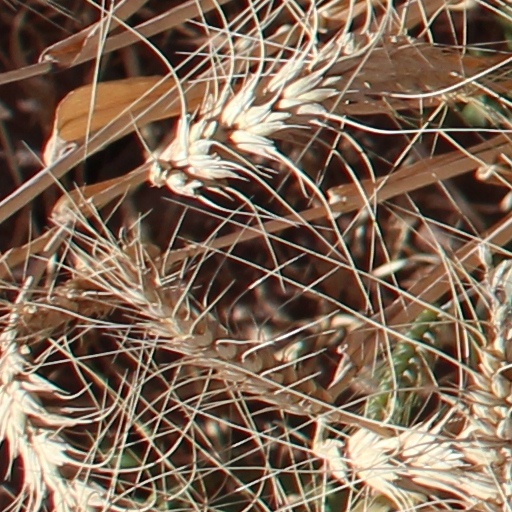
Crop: wheat